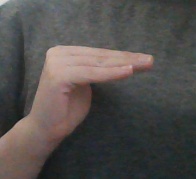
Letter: haa